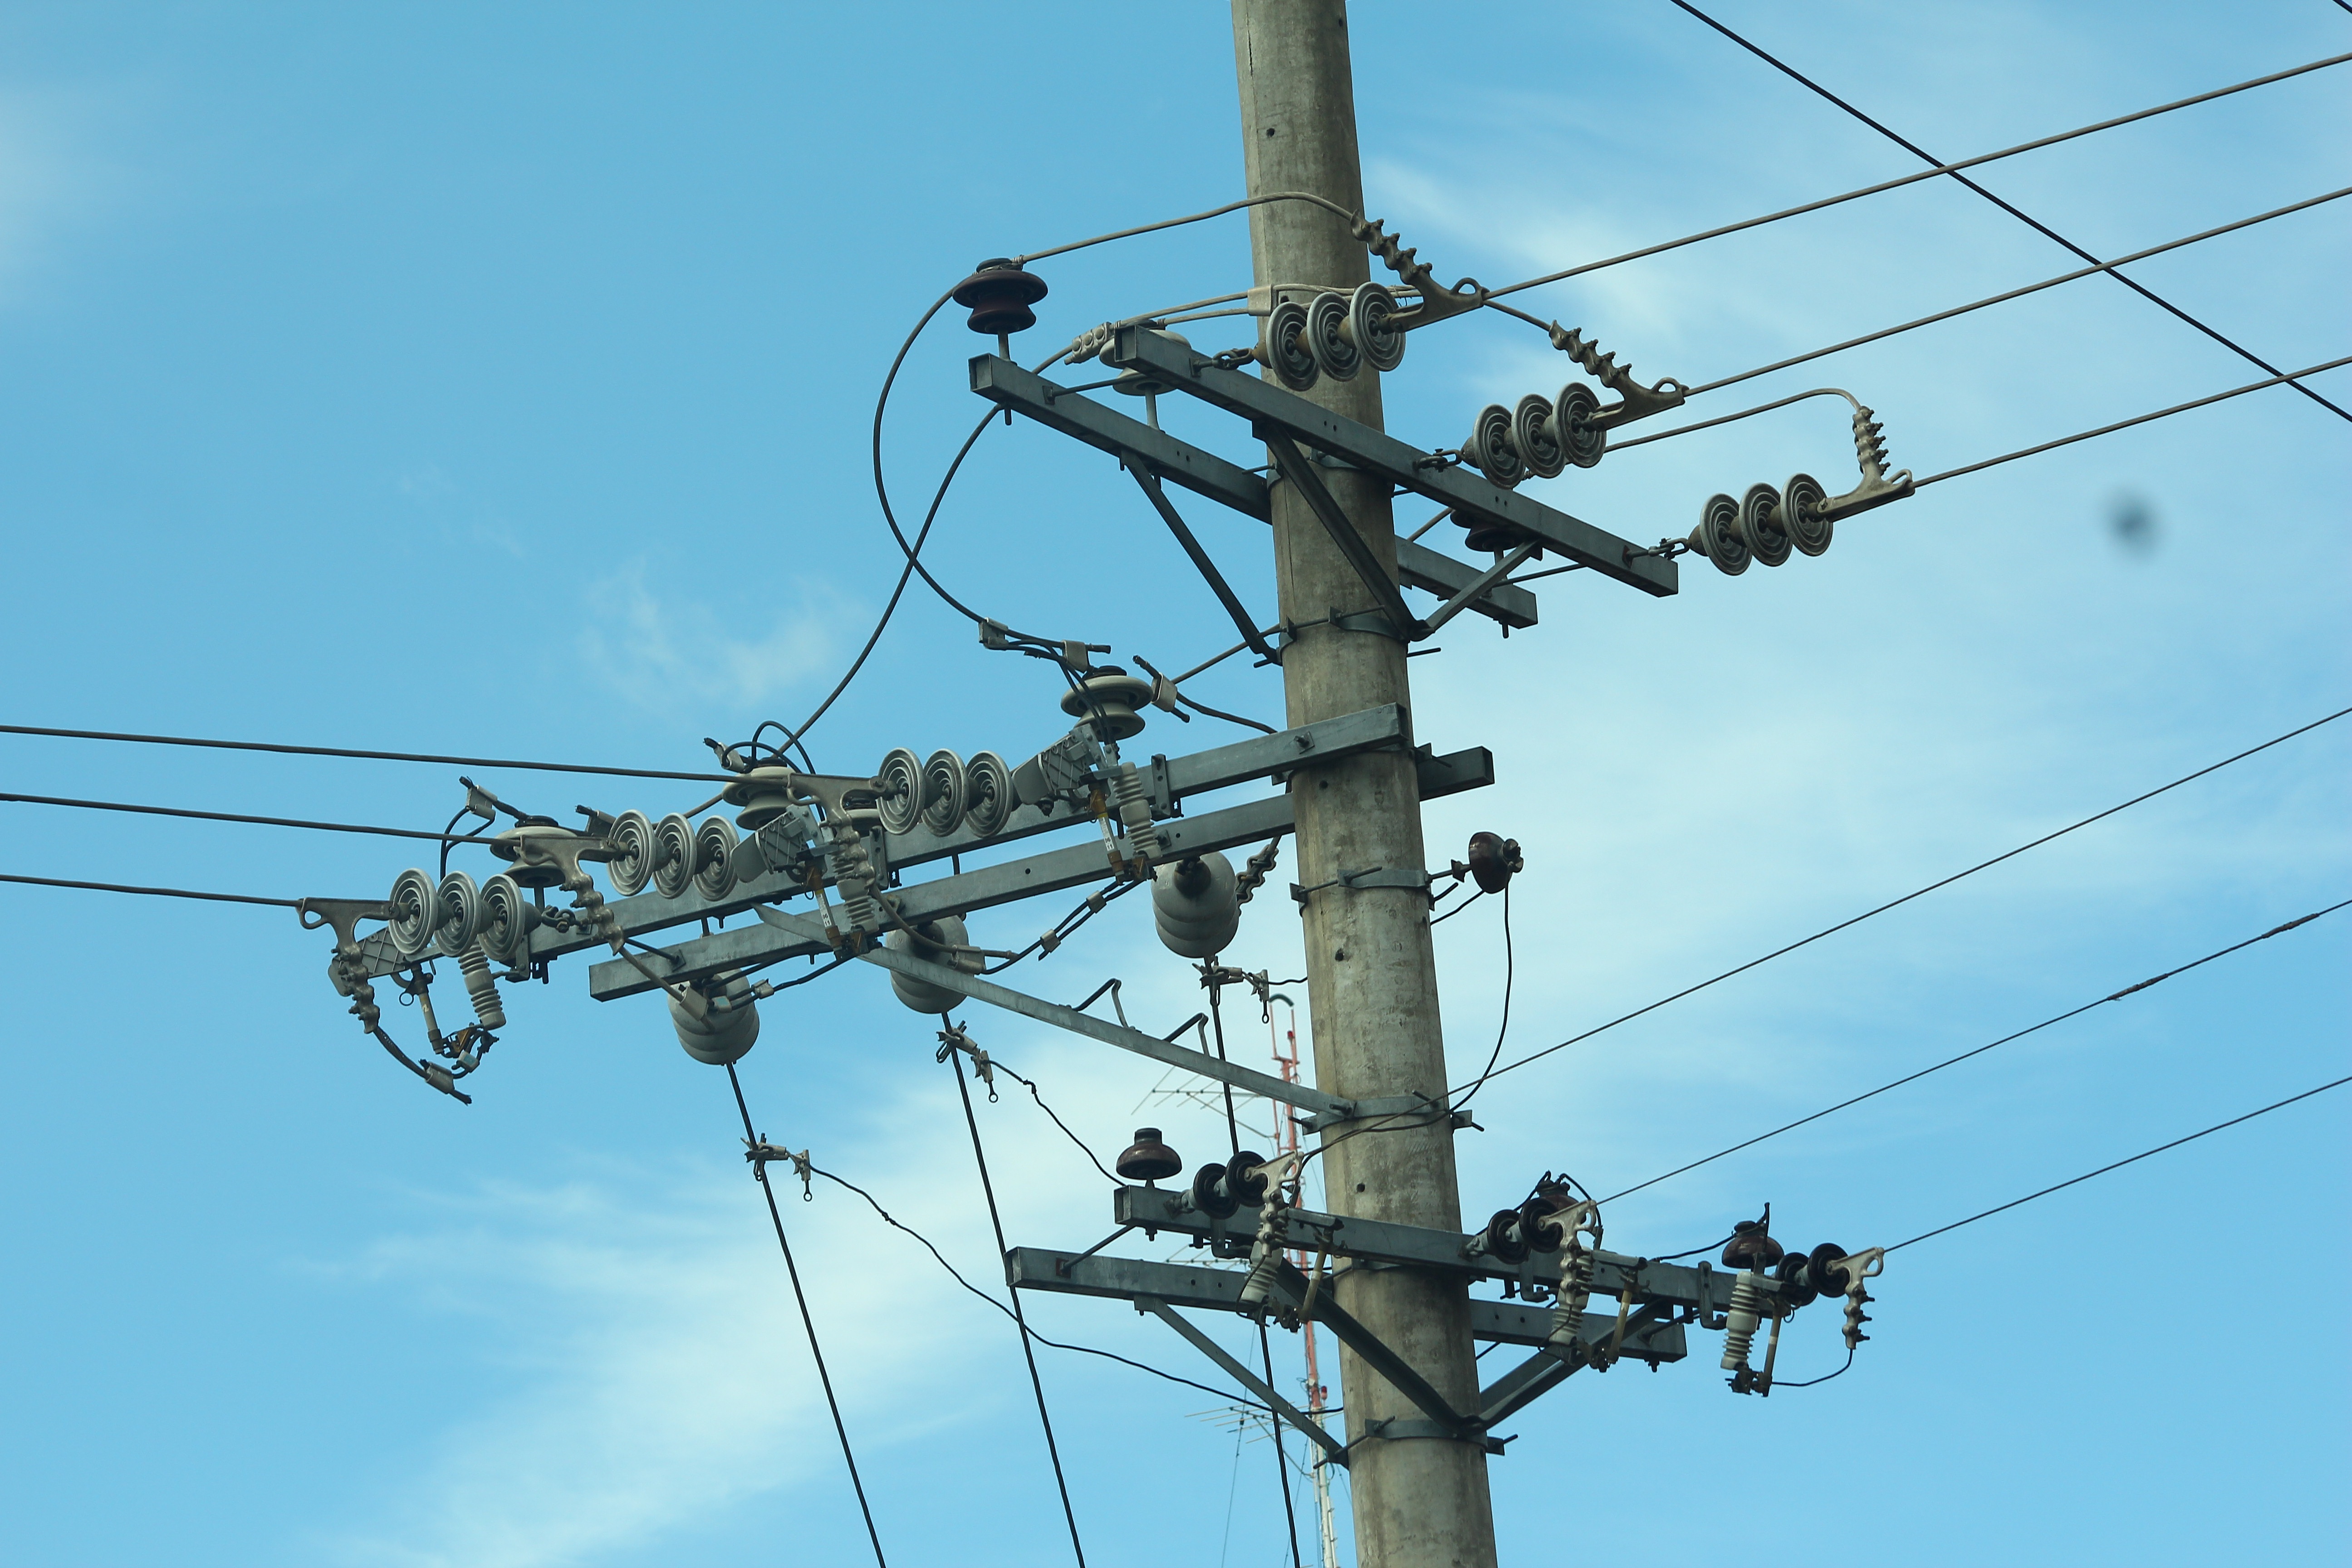
sky, technology, cable, wire, antenna, line, tower, mast, electrical, industrial, blue, industry, street light, electricity, lighting, power, light fixture, connection, wiring, electrician, transmission tower, outdoor structure, electrical supply, electronics accessory, overhead power line, public utility